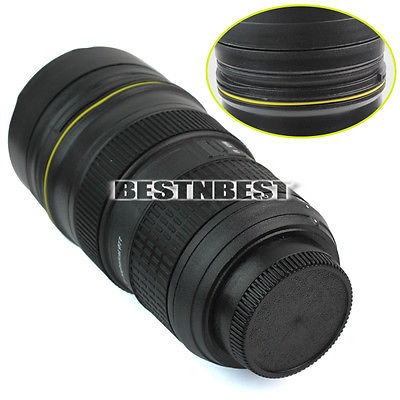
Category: mug